Bee Ridge Woman's Club

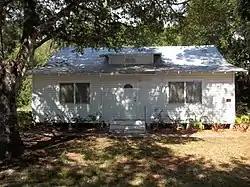

The Bee Ridge Woman's Club is a historic woman's club in Sarasota, Florida, United States. The club was founded in 1915 as the Get-Together-Club and took its name as Bee Ridge Woman's club in 1917. In 1922 construction began on a clubhouse and the building was completed in 1923. It is located at 4919 Andrew Avenue. On February 10, 1995, it was added to the U.S. National Register of Historic Places.